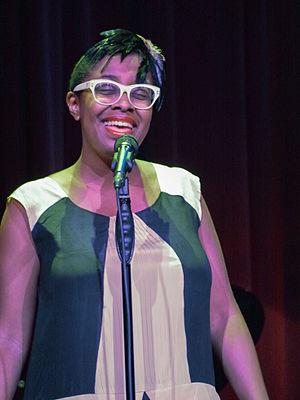
Le Grammy Award for Best Jazz Vocal Album est une récompense musicale décernée depuis 1977 à des artistes de jazz lors de la cérémonie des Grammy Awards.
Cécile McLorin Salvant est une chanteuse franco-américaine de jazz.